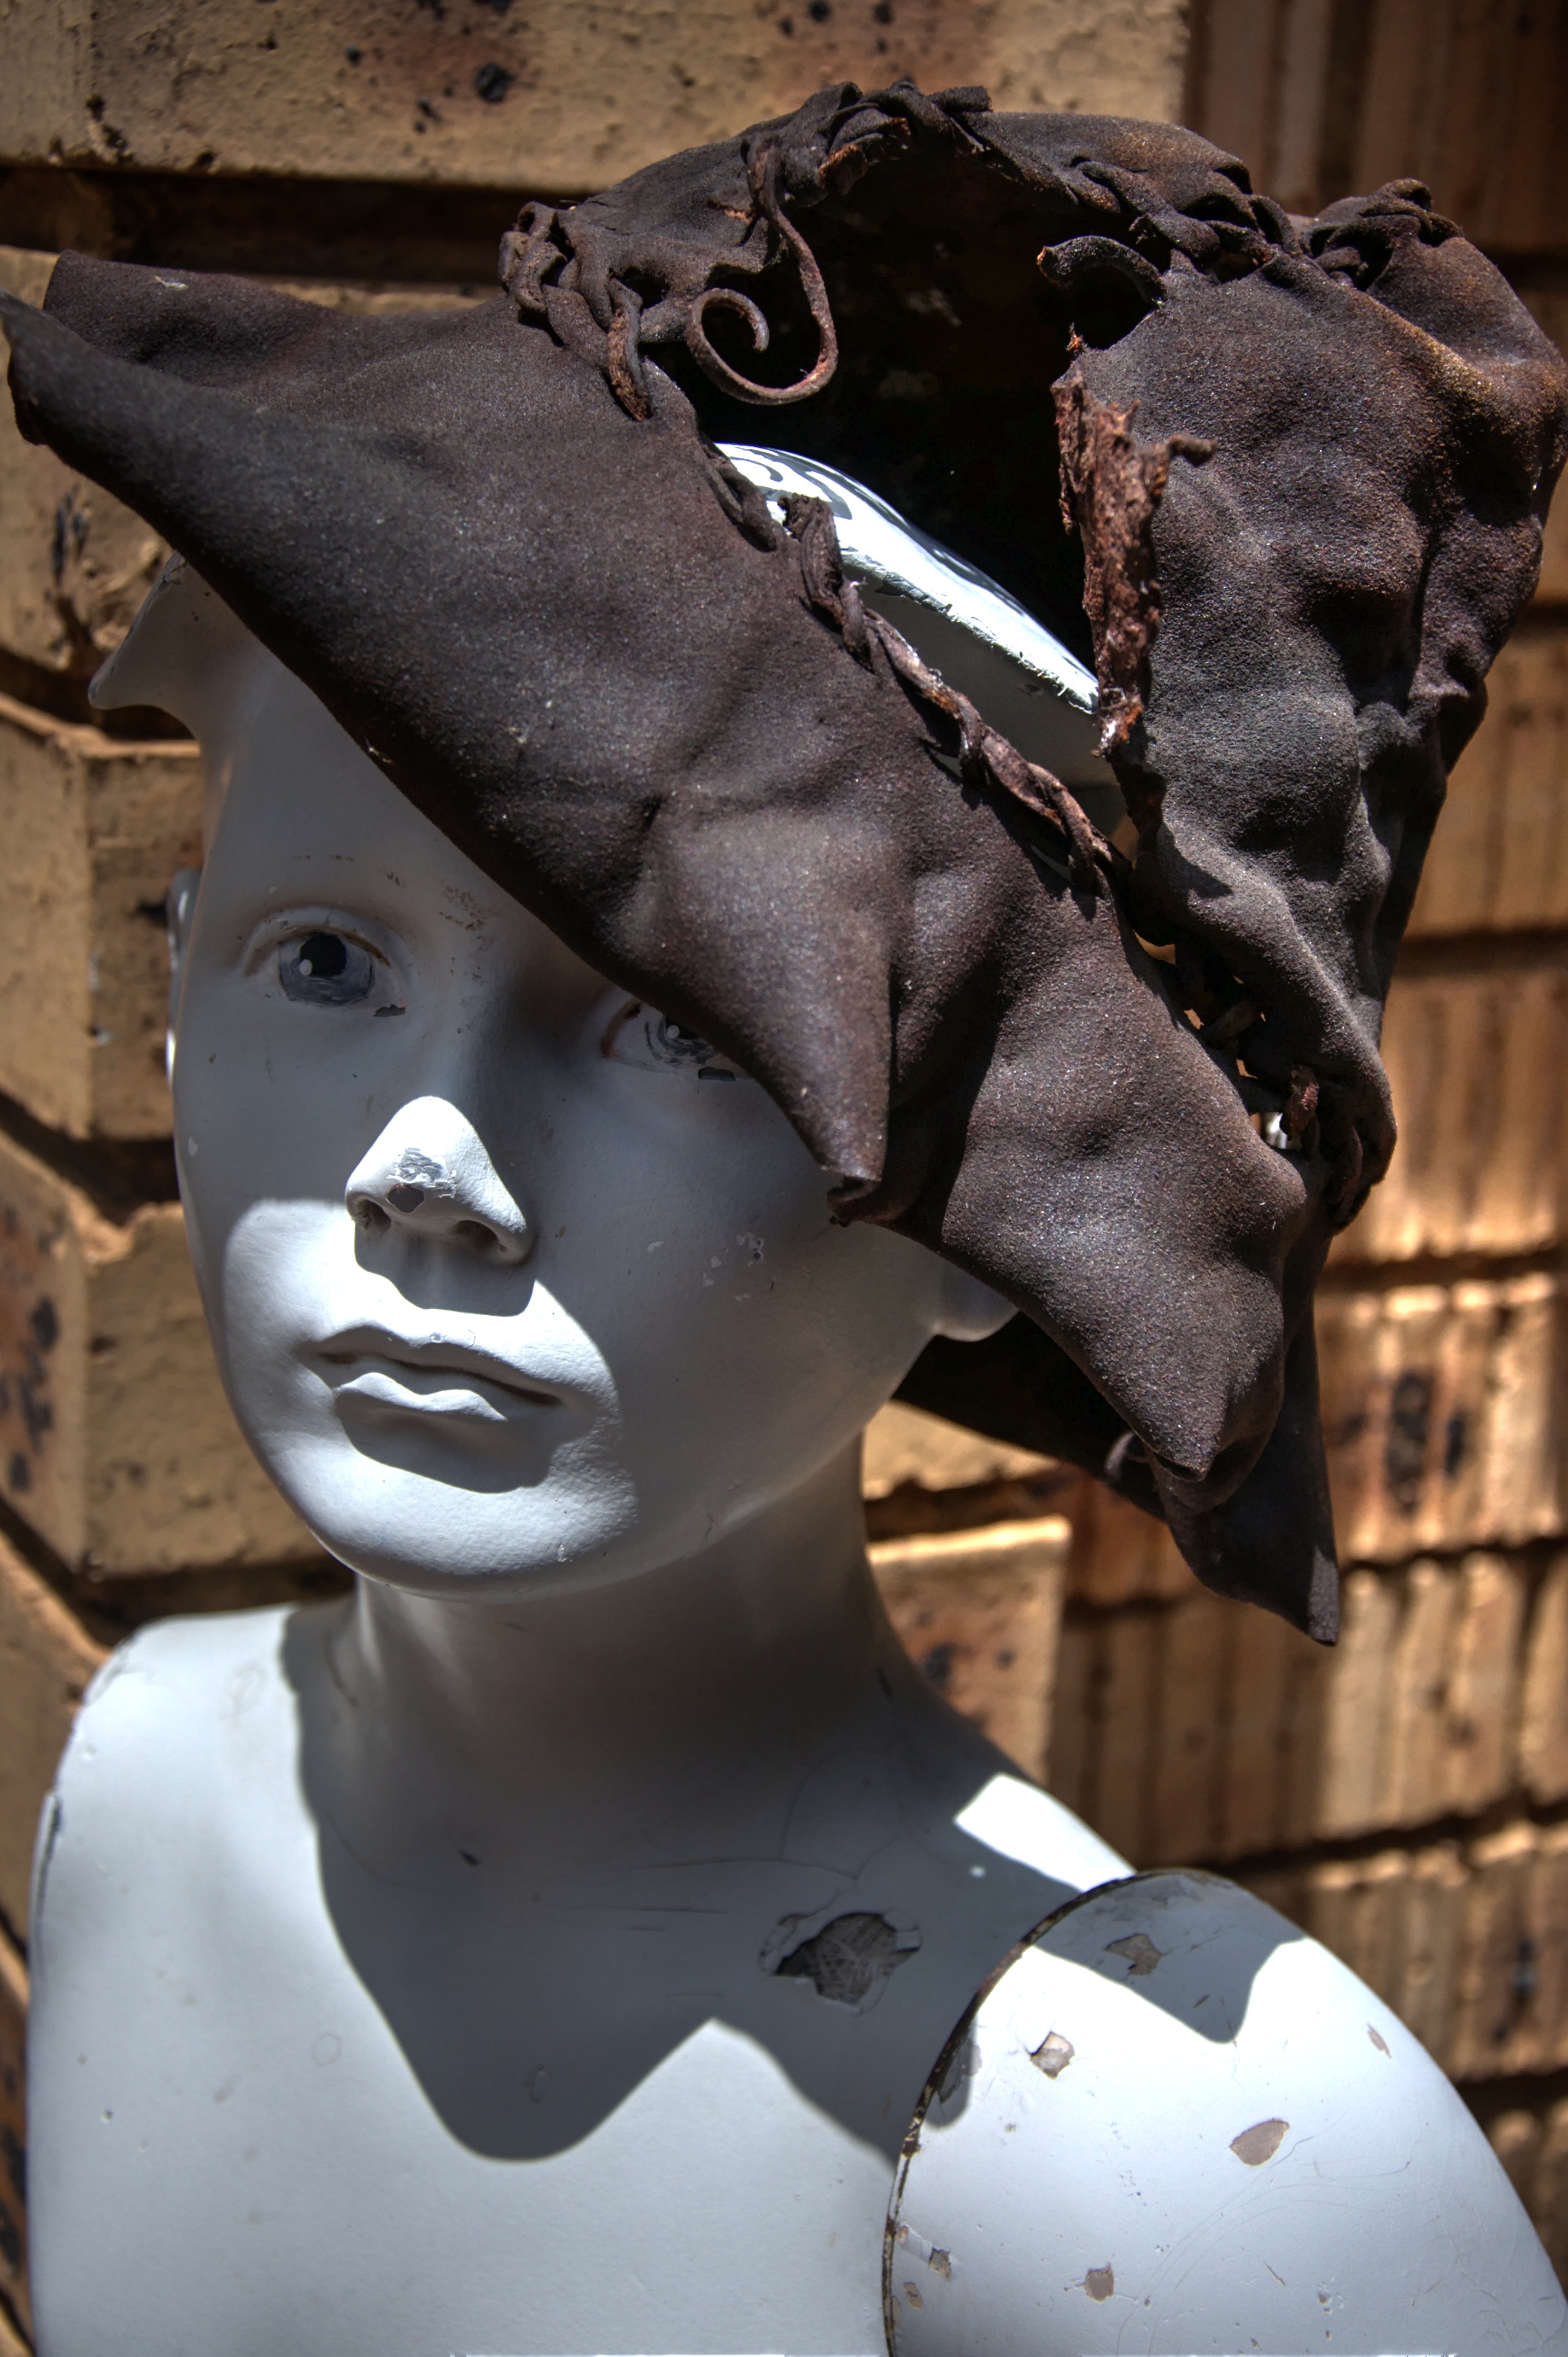
creative, white, monument, statue, color, clothing, black, concrete, sculpture, art, head, photograph, image, costume